Seal meat

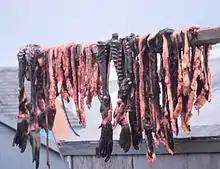
Seal meat hanging to dry on St. Lawrence Island

The study showed significant differences in nutritional composition from one seal to another. This may have been due to the highly varied age and size of the seals tested. In general, both the meat and blubber can be considered to be high quality food in terms of bioactive components and nutrients. On average, a woman's recommended daily intake of vitamin B12 and iron can be met with only 40 grams of seal meat.